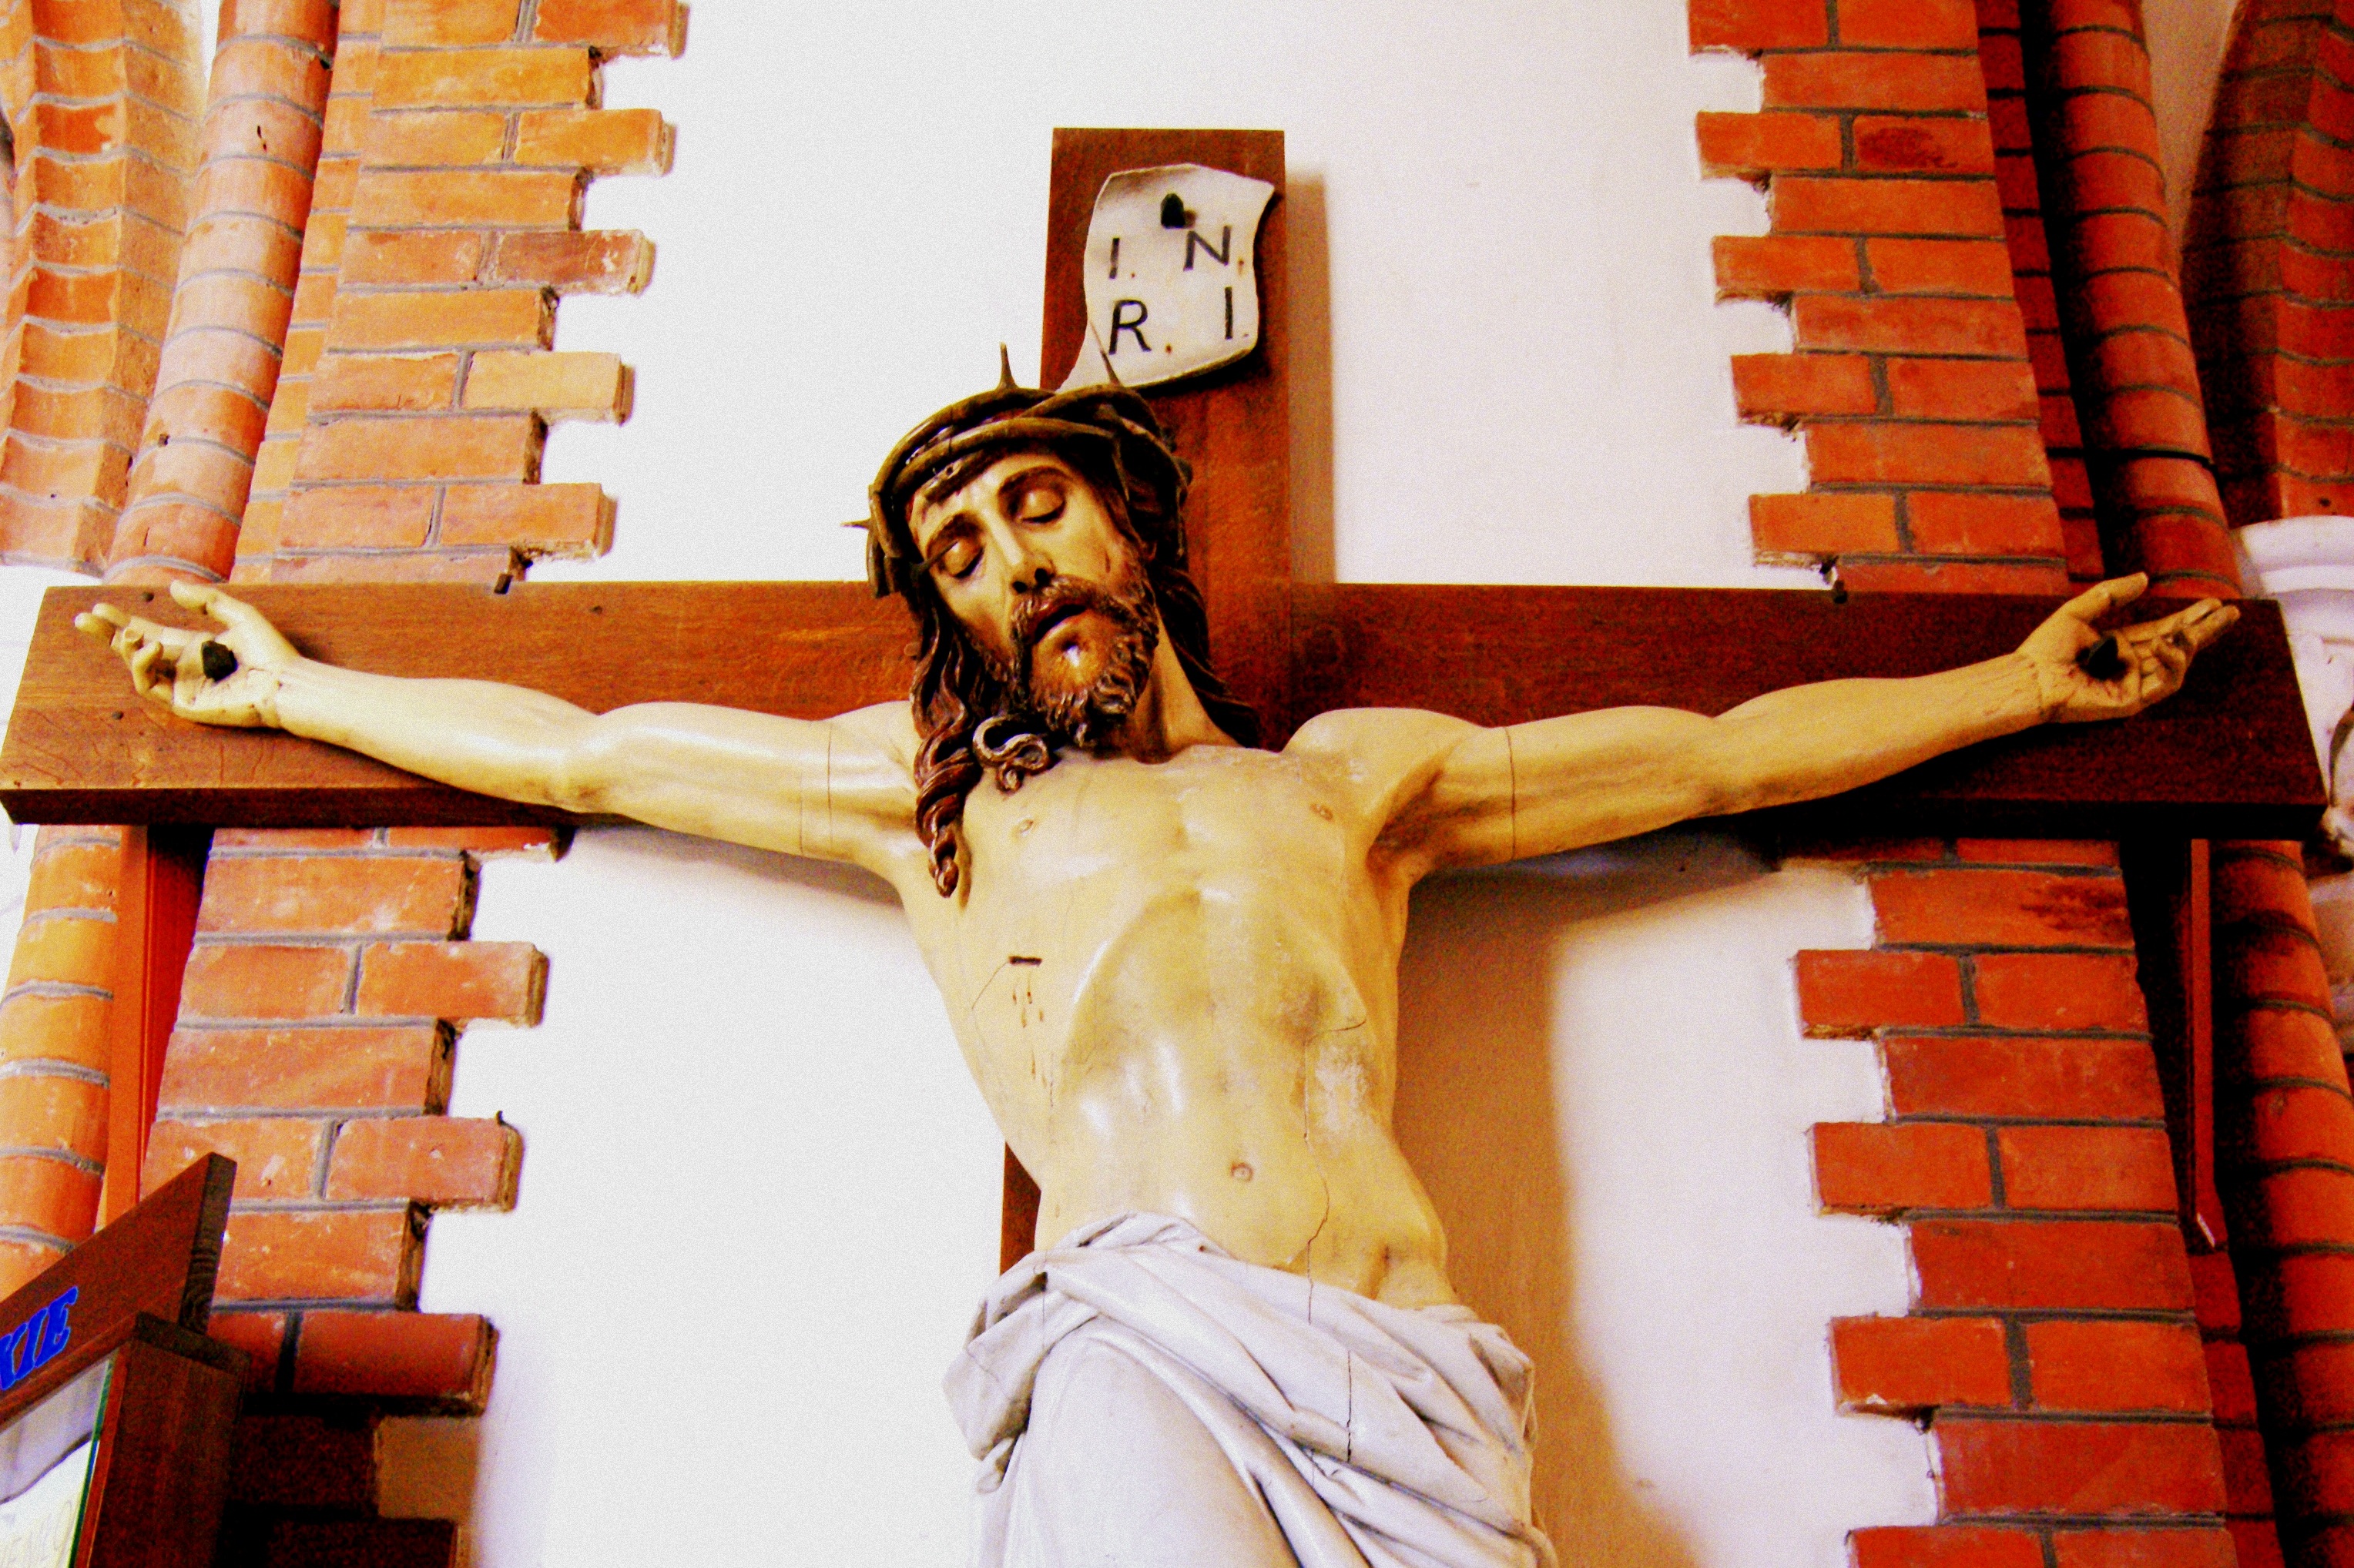
building, statue, color, religion, church, cross, wooden cross, performance art, sculpture, christ, crucified, art, temple, faith, jesus, christianity, carving, figs, believe, crown of thorns, christen, the victim, the statue of, christi, the person, jesus of nazareth, the resurrection, the son of god, the crucifixion